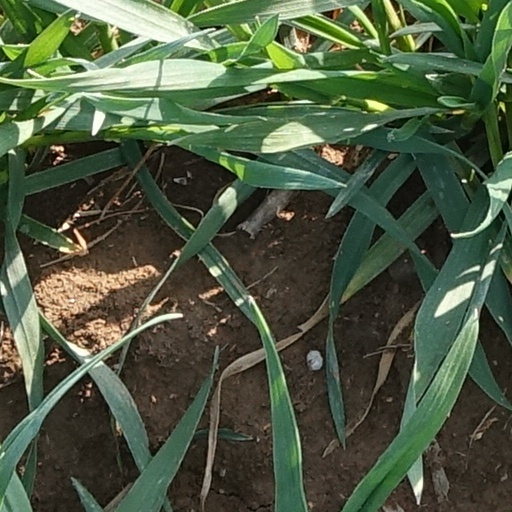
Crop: wheat